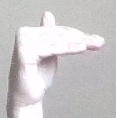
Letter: khaa